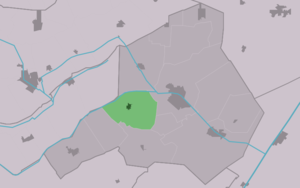
Makkinga est un village situé dans la commune néerlandaise d'Ooststellingwerf, dans la province de la Frise. Le 1ᵉʳ janvier 2008, le village comptait 1 023 habitants.